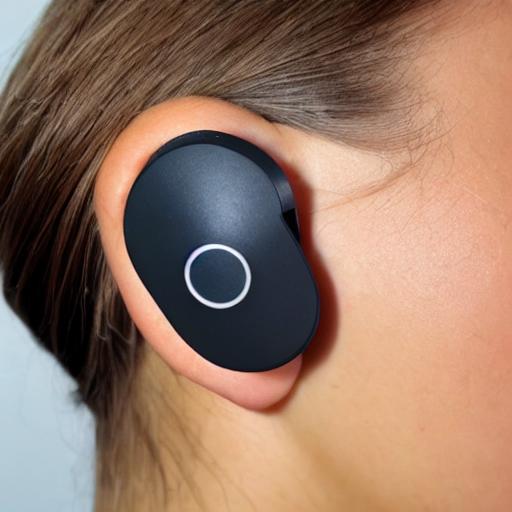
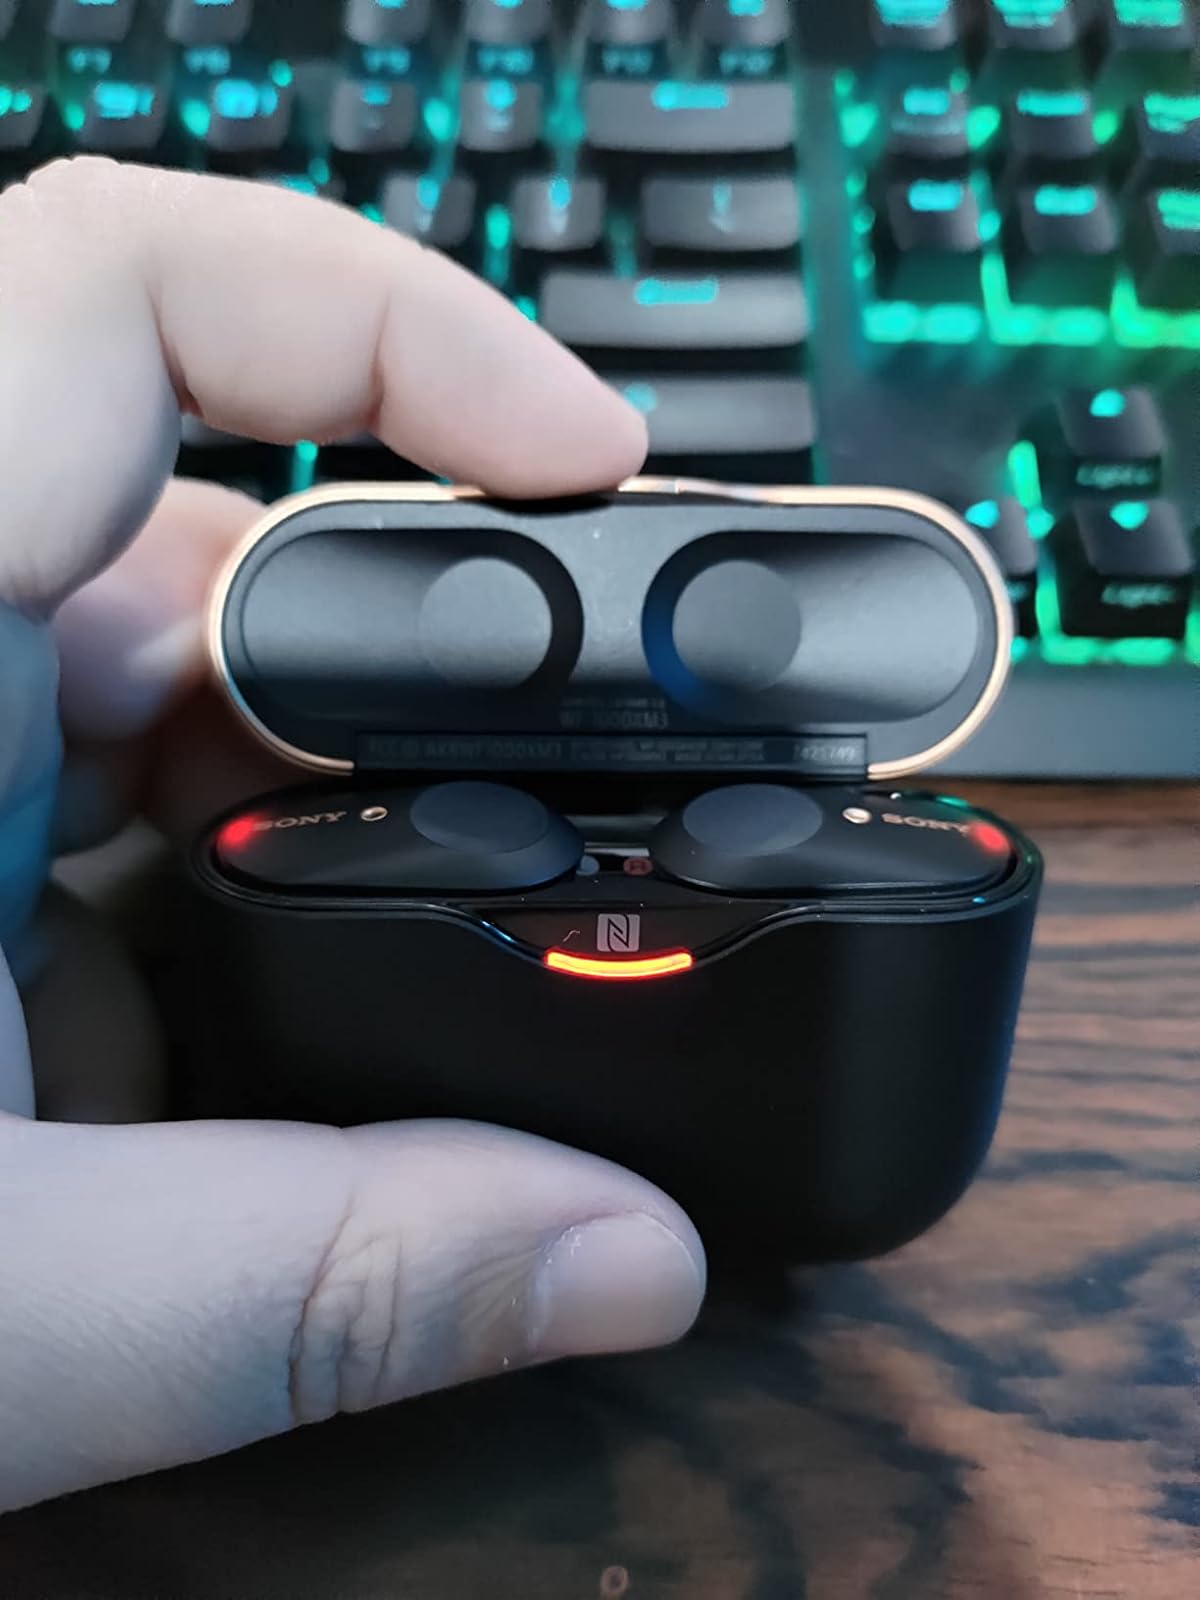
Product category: earbuds
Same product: no